Mary Cadwalader Rawle Jones

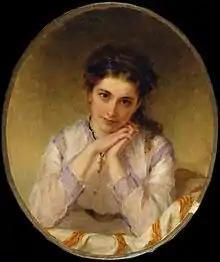
"Portrait of Mary by William Oliver Stone, 1868"

Mary Cadwalader Rawle Jones (December 12, 1850 – September 22, 1935) was an American author, socialite, and social leader during the Gilded Age.